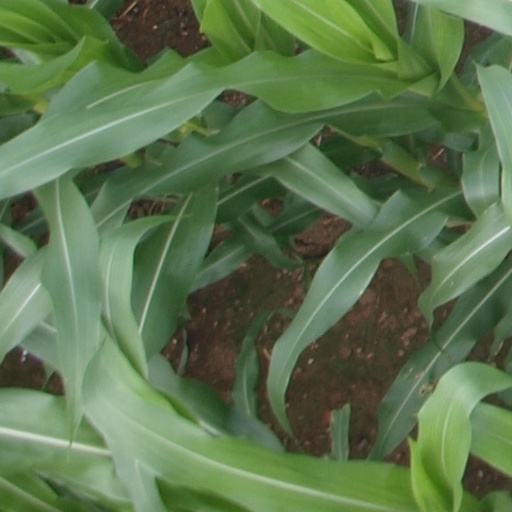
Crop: maize; corn